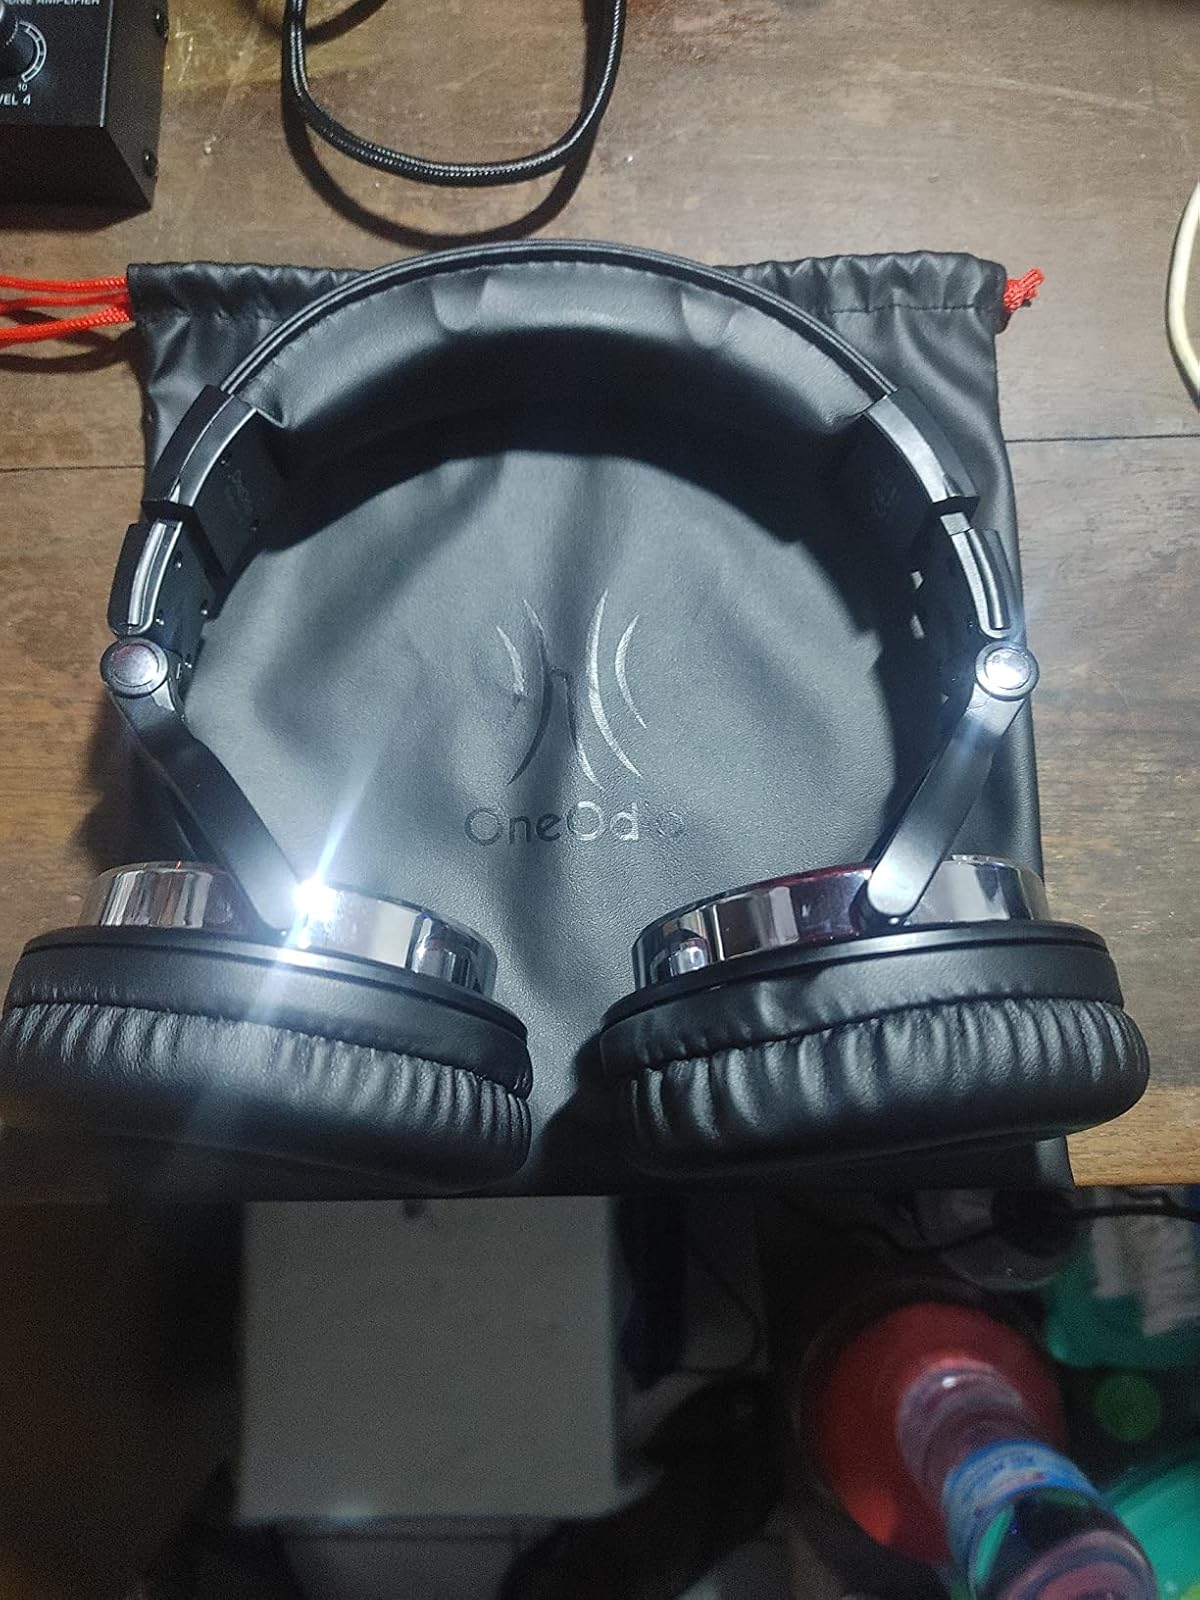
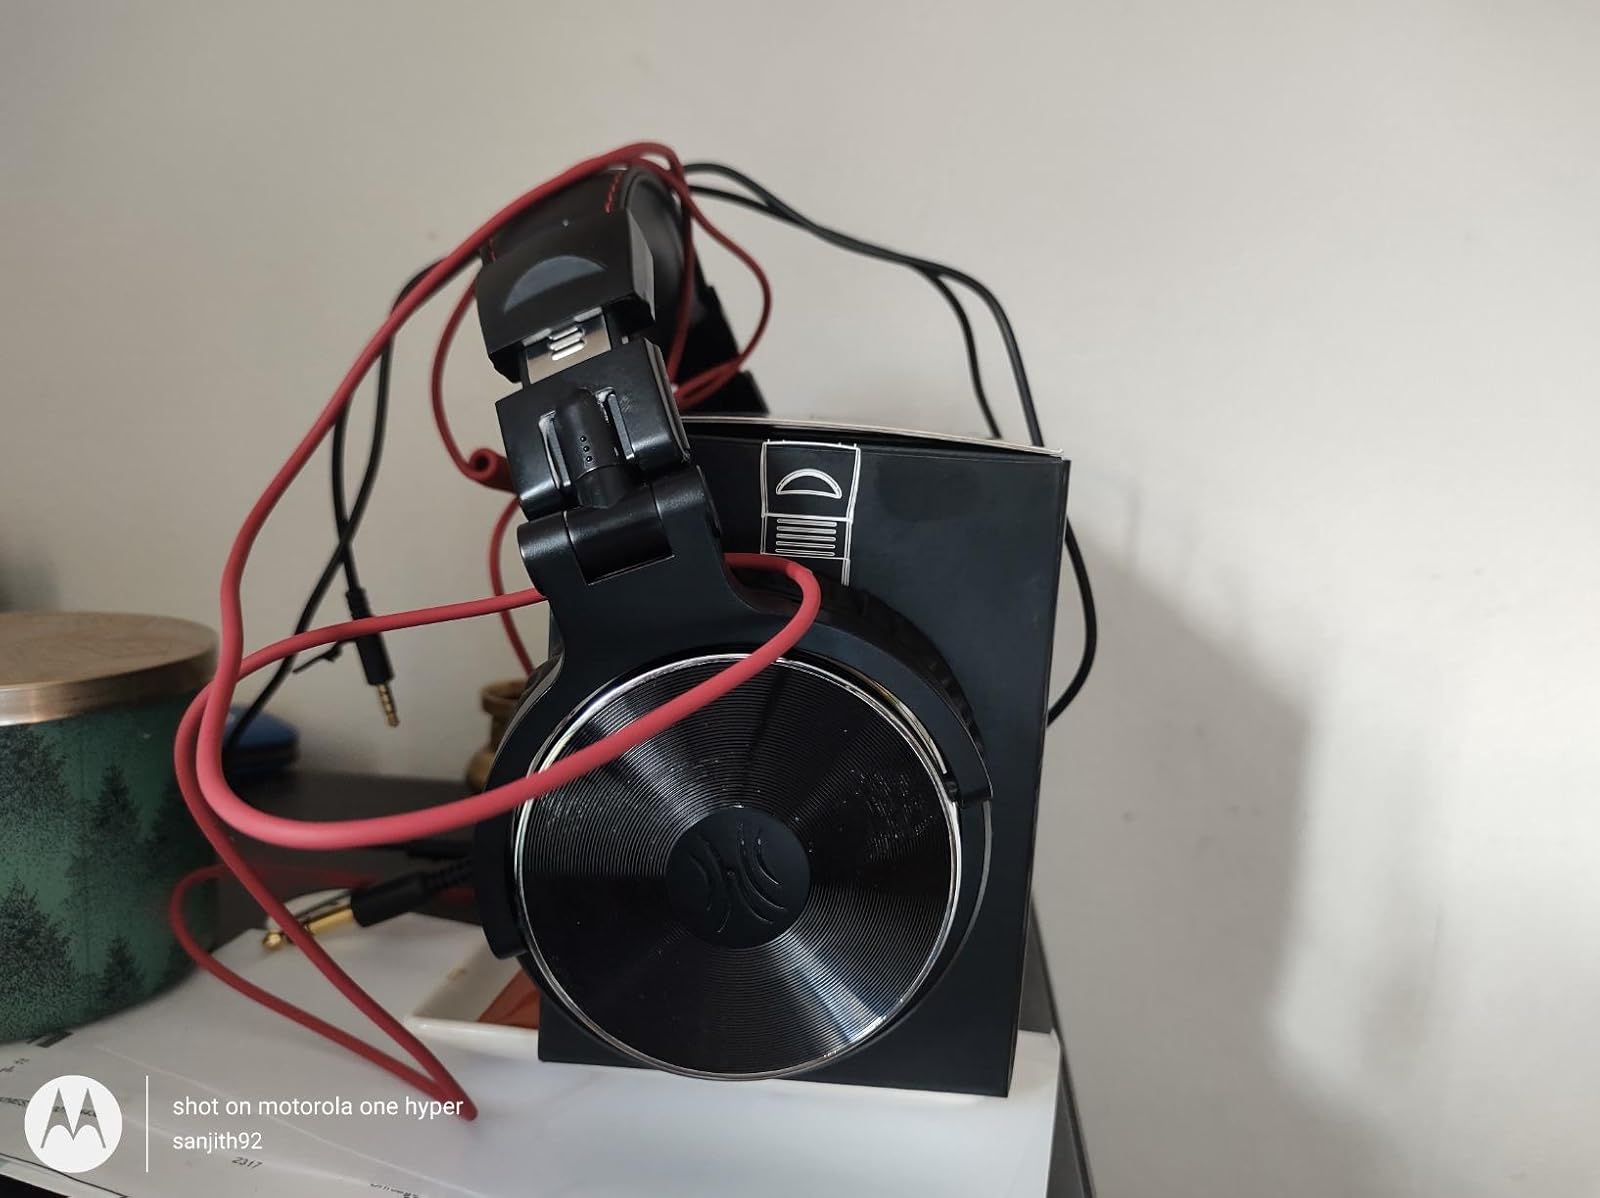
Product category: headphones
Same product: yes